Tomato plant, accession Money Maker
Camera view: tilt-top (135 deg); turntable rotation: 60 degrees
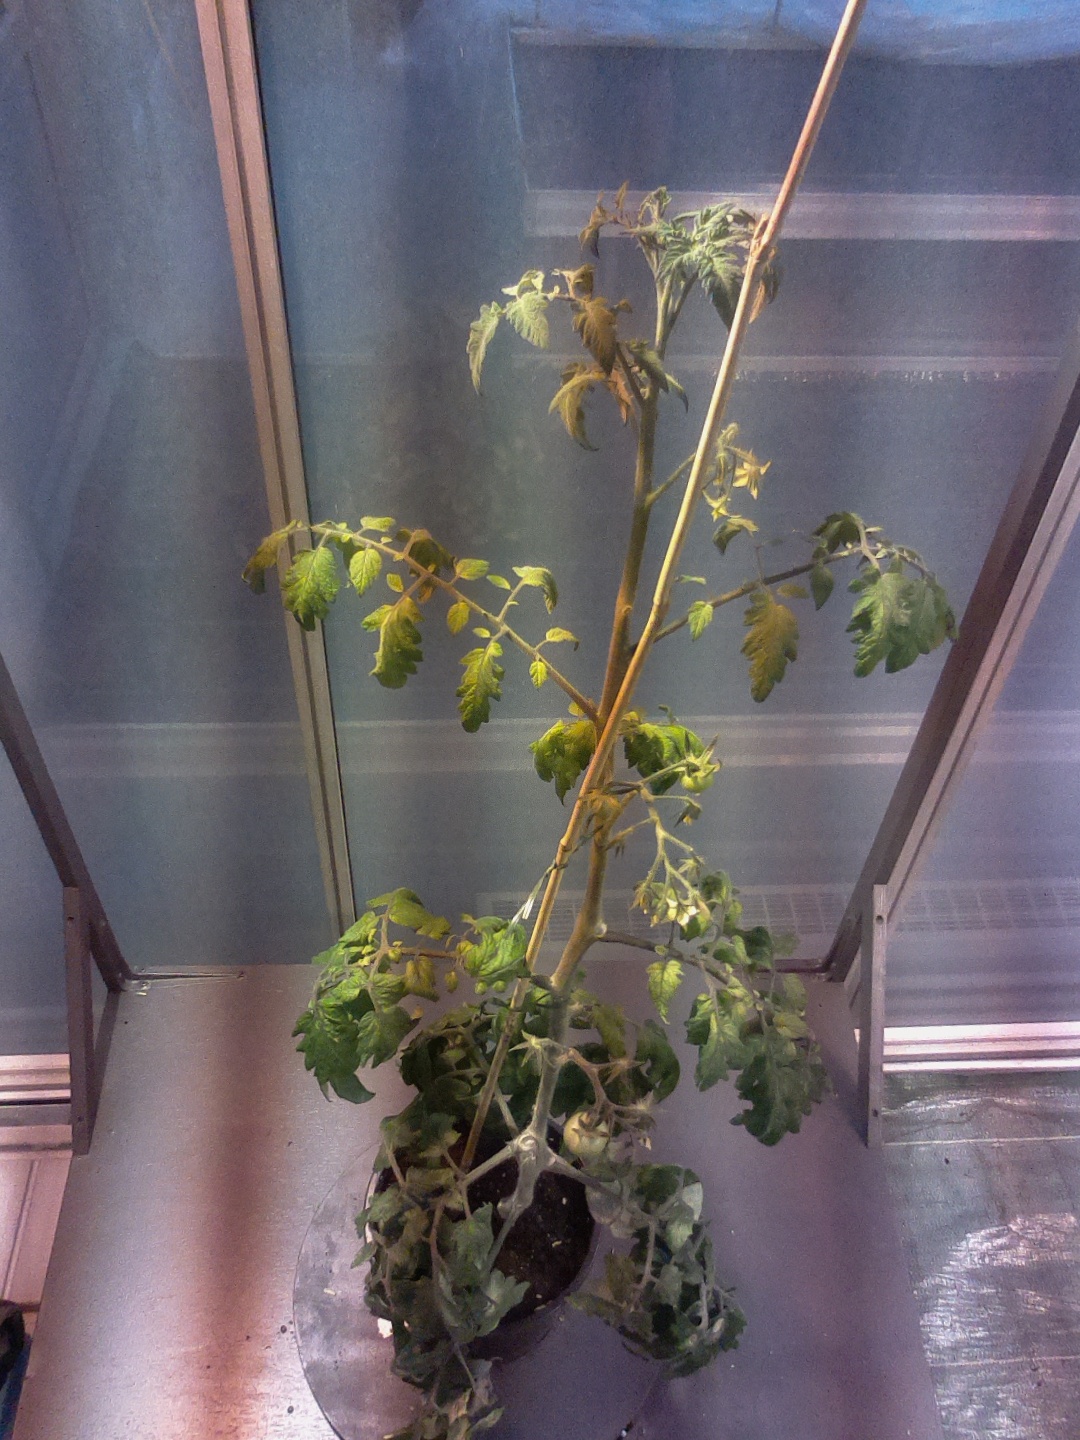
BBCH growth stage 73: 30%-40% of final fruit size